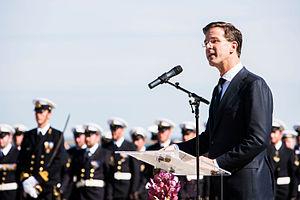
Plusieurs commémorations sont organisées le 6 juin 2014 à l'occasion du 70ᵉ anniversaire du débarquement de Normandie, dit Jour J, qui marque le début de la libération de la France lors de la Seconde Guerre mondiale.